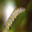
Label: caterpillar